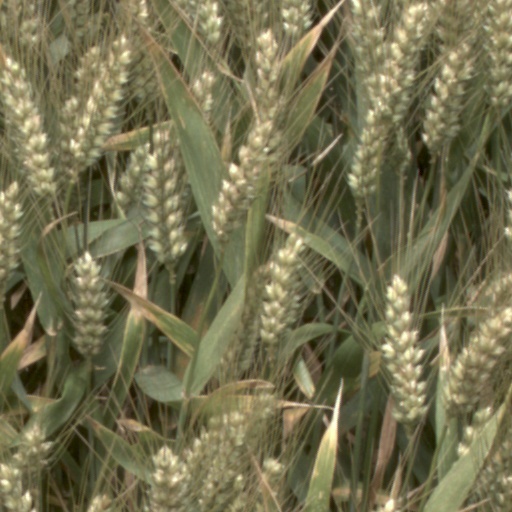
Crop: wheat